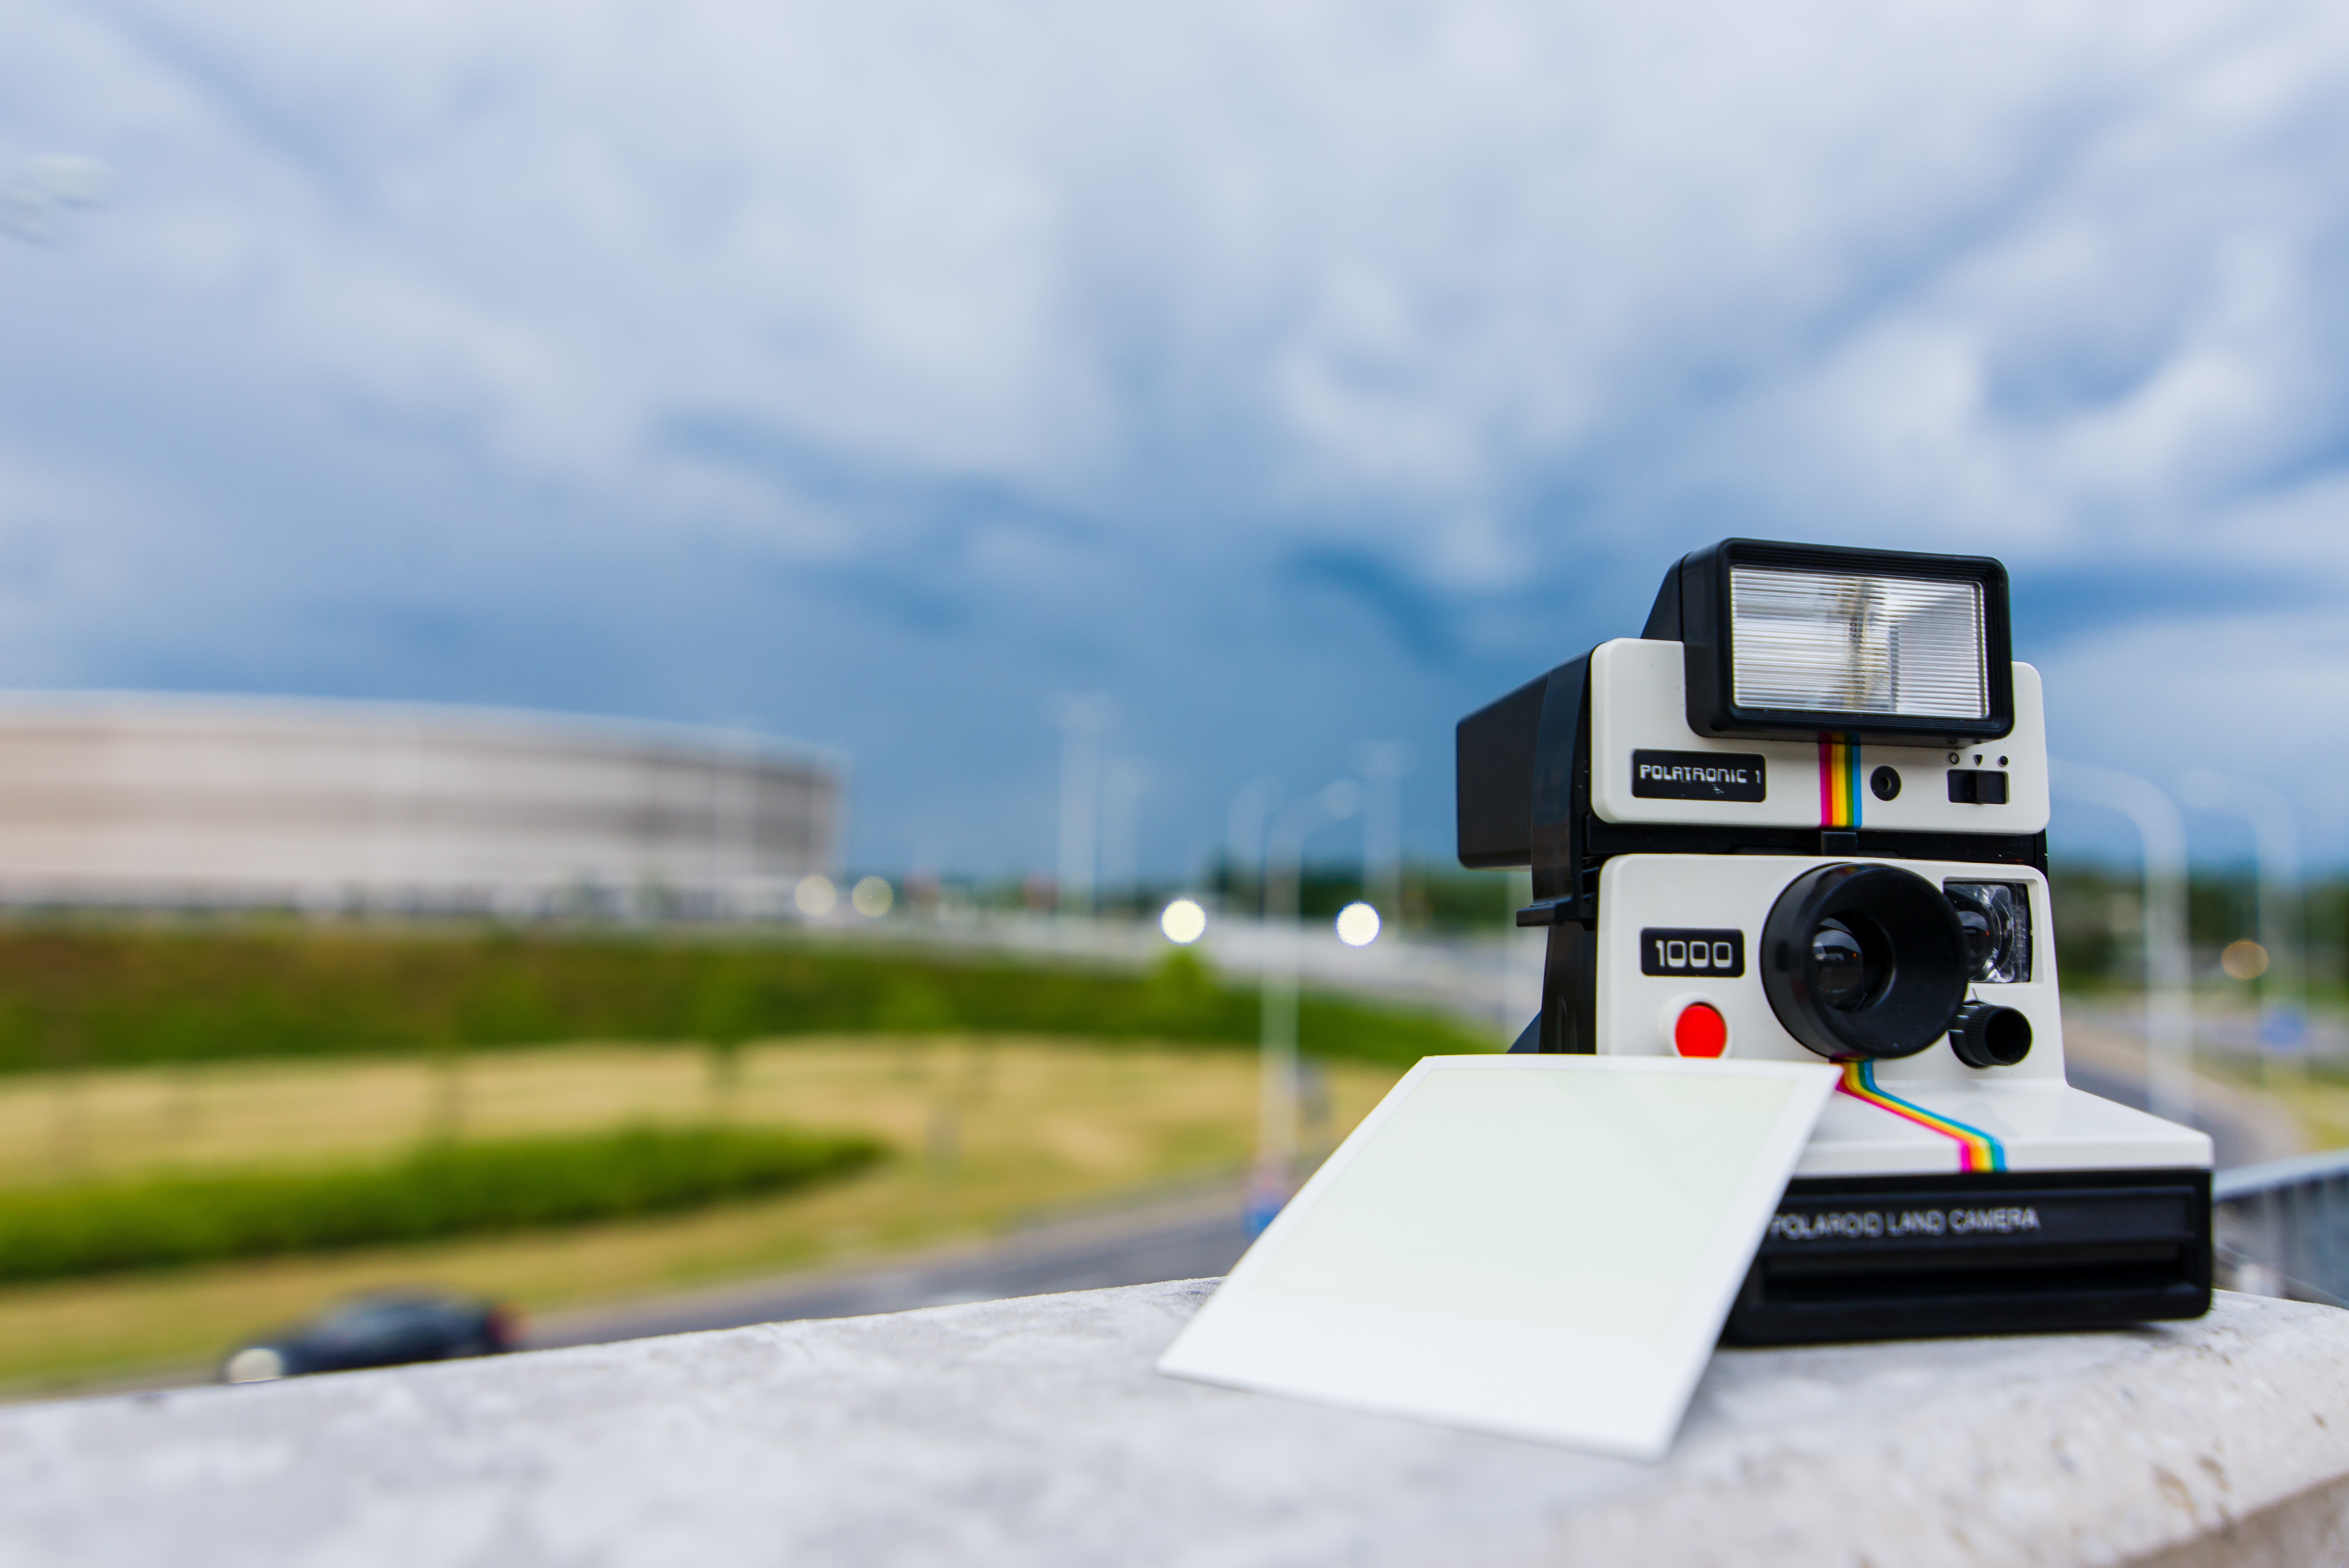
landscape, architecture, sky, technology, skyline, camera, photography, vintage, retro, old, city, urban, film, photo, travel, vehicle, lens, equipment, set, lifestyle, paper, modern, polaroid, vintage camera, old camera, hipster, device, outdoors, flash, focus, creativity, buildings, workplace, reflector, polaroid frame, cameras optics